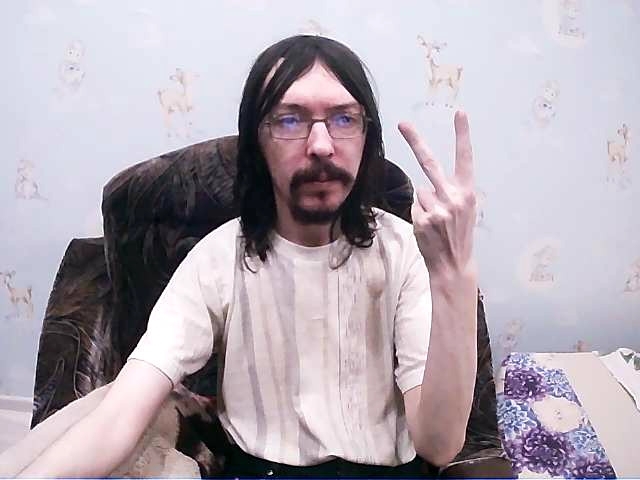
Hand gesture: peace_inverted